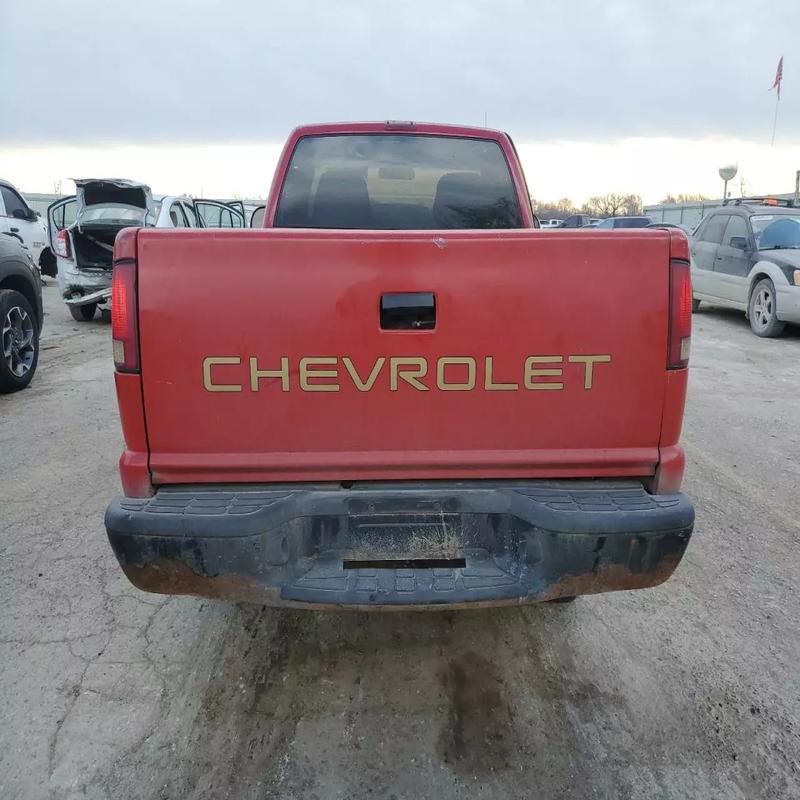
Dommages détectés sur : pare-choc arrière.
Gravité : mineur